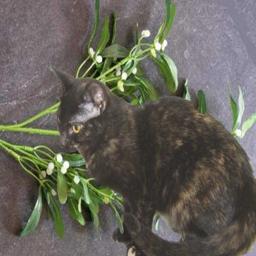
Animal: cats